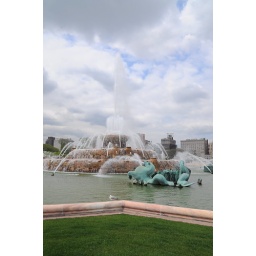
The water spout is sort-of lost in the gray sky but it's still an awesome fountain.